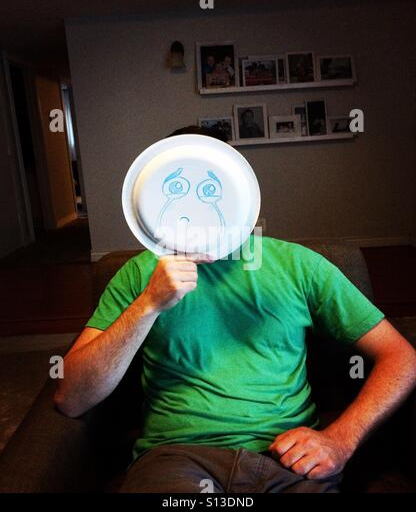
man holding plate with a sad face drawn on it